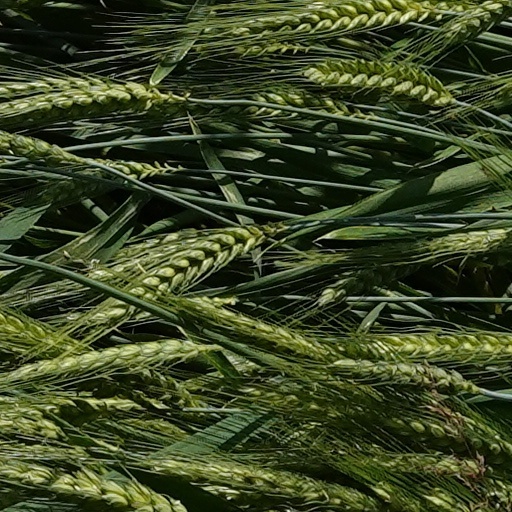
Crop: wheat